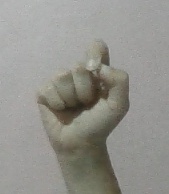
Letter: fa